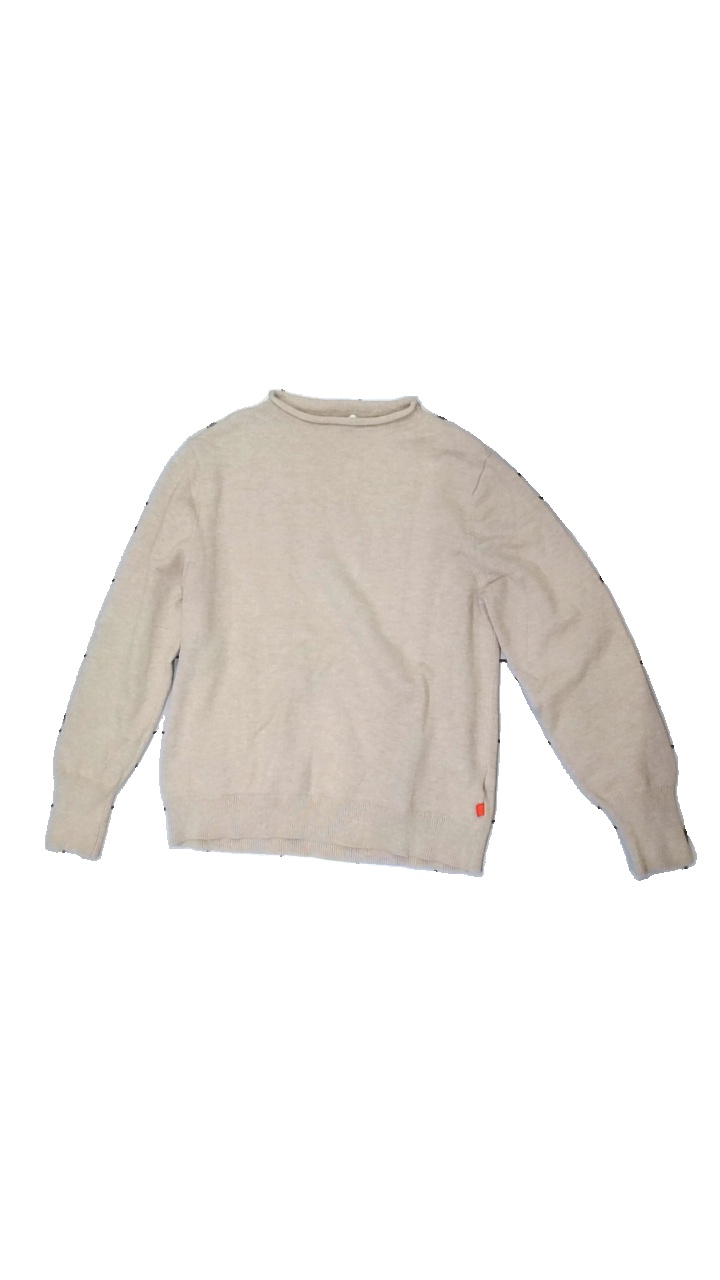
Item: Sweater (Ladies)
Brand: Missing
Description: beige sweater
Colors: Beige
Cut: Regular
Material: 57% Wool 43% Polyester
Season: All
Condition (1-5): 2
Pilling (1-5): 2
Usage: Recycle
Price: <50